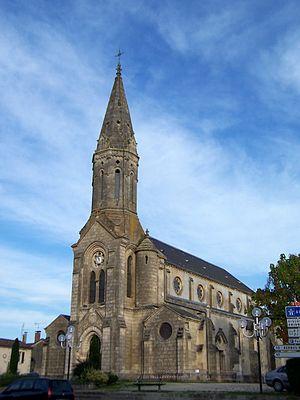
Église Saint-Martin de Captieux (Gironde, France)
Captieux est une commune du Sud-Ouest de la France, située dans le département de la Gironde, en région Nouvelle-Aquitaine.